JustSystems

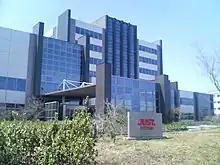
Corporate headquarters

JustSystems is based in Tokushima on Shikoku island in Japan. Its most recent business has focused on Java and XML-themed technology development. As of 2012, JustSystems is the only Japanese full member of the Unicode Consortium.